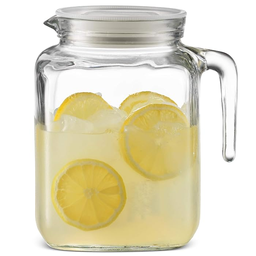
Label: glass